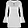
Label: Dress